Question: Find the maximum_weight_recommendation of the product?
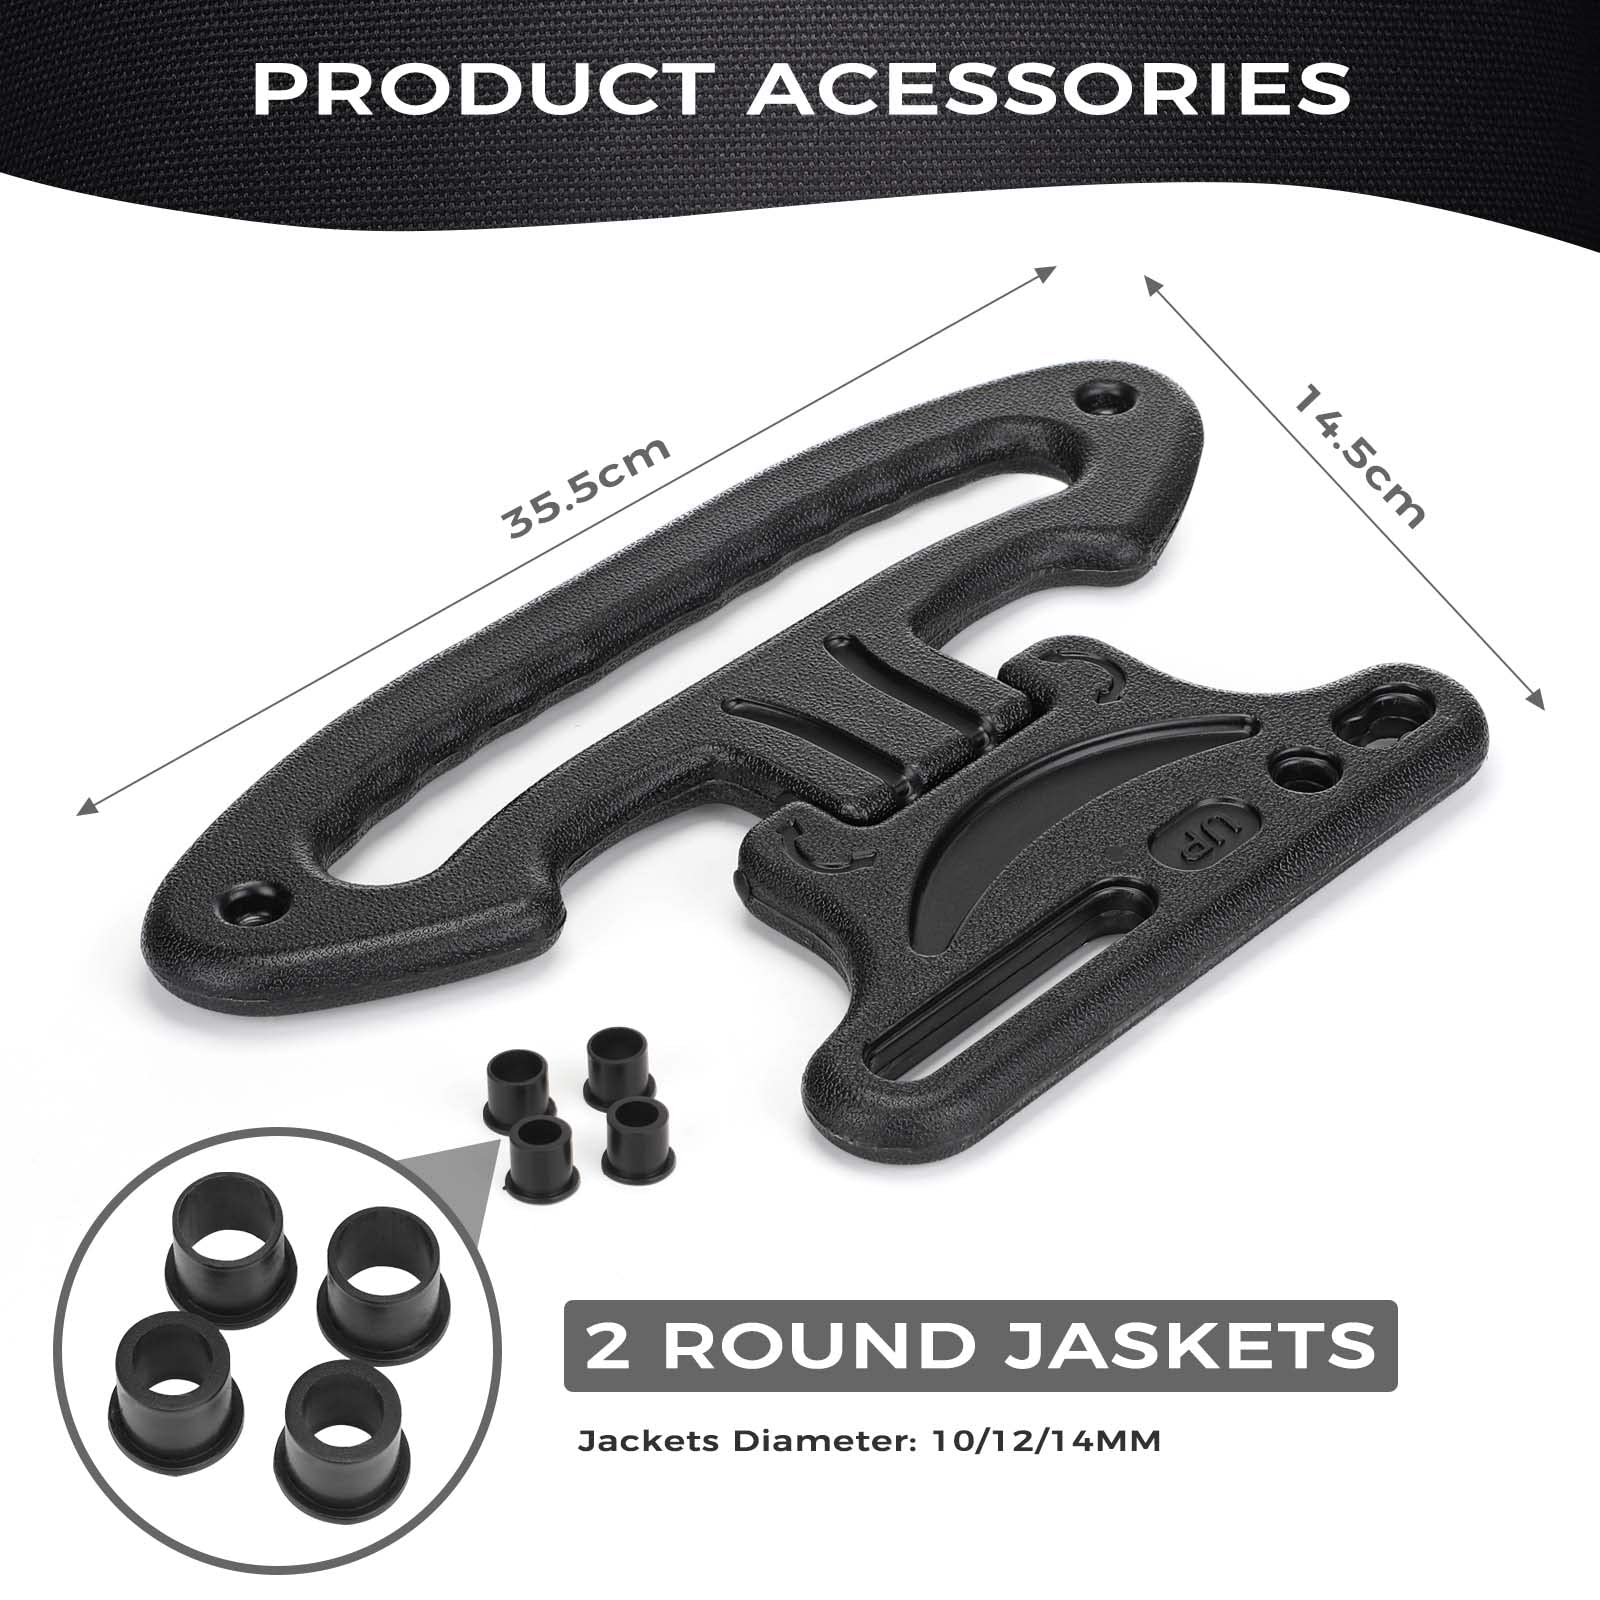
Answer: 2.0 pound